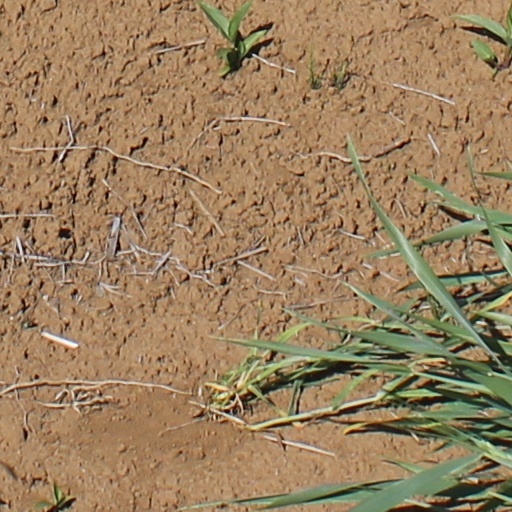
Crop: wheat